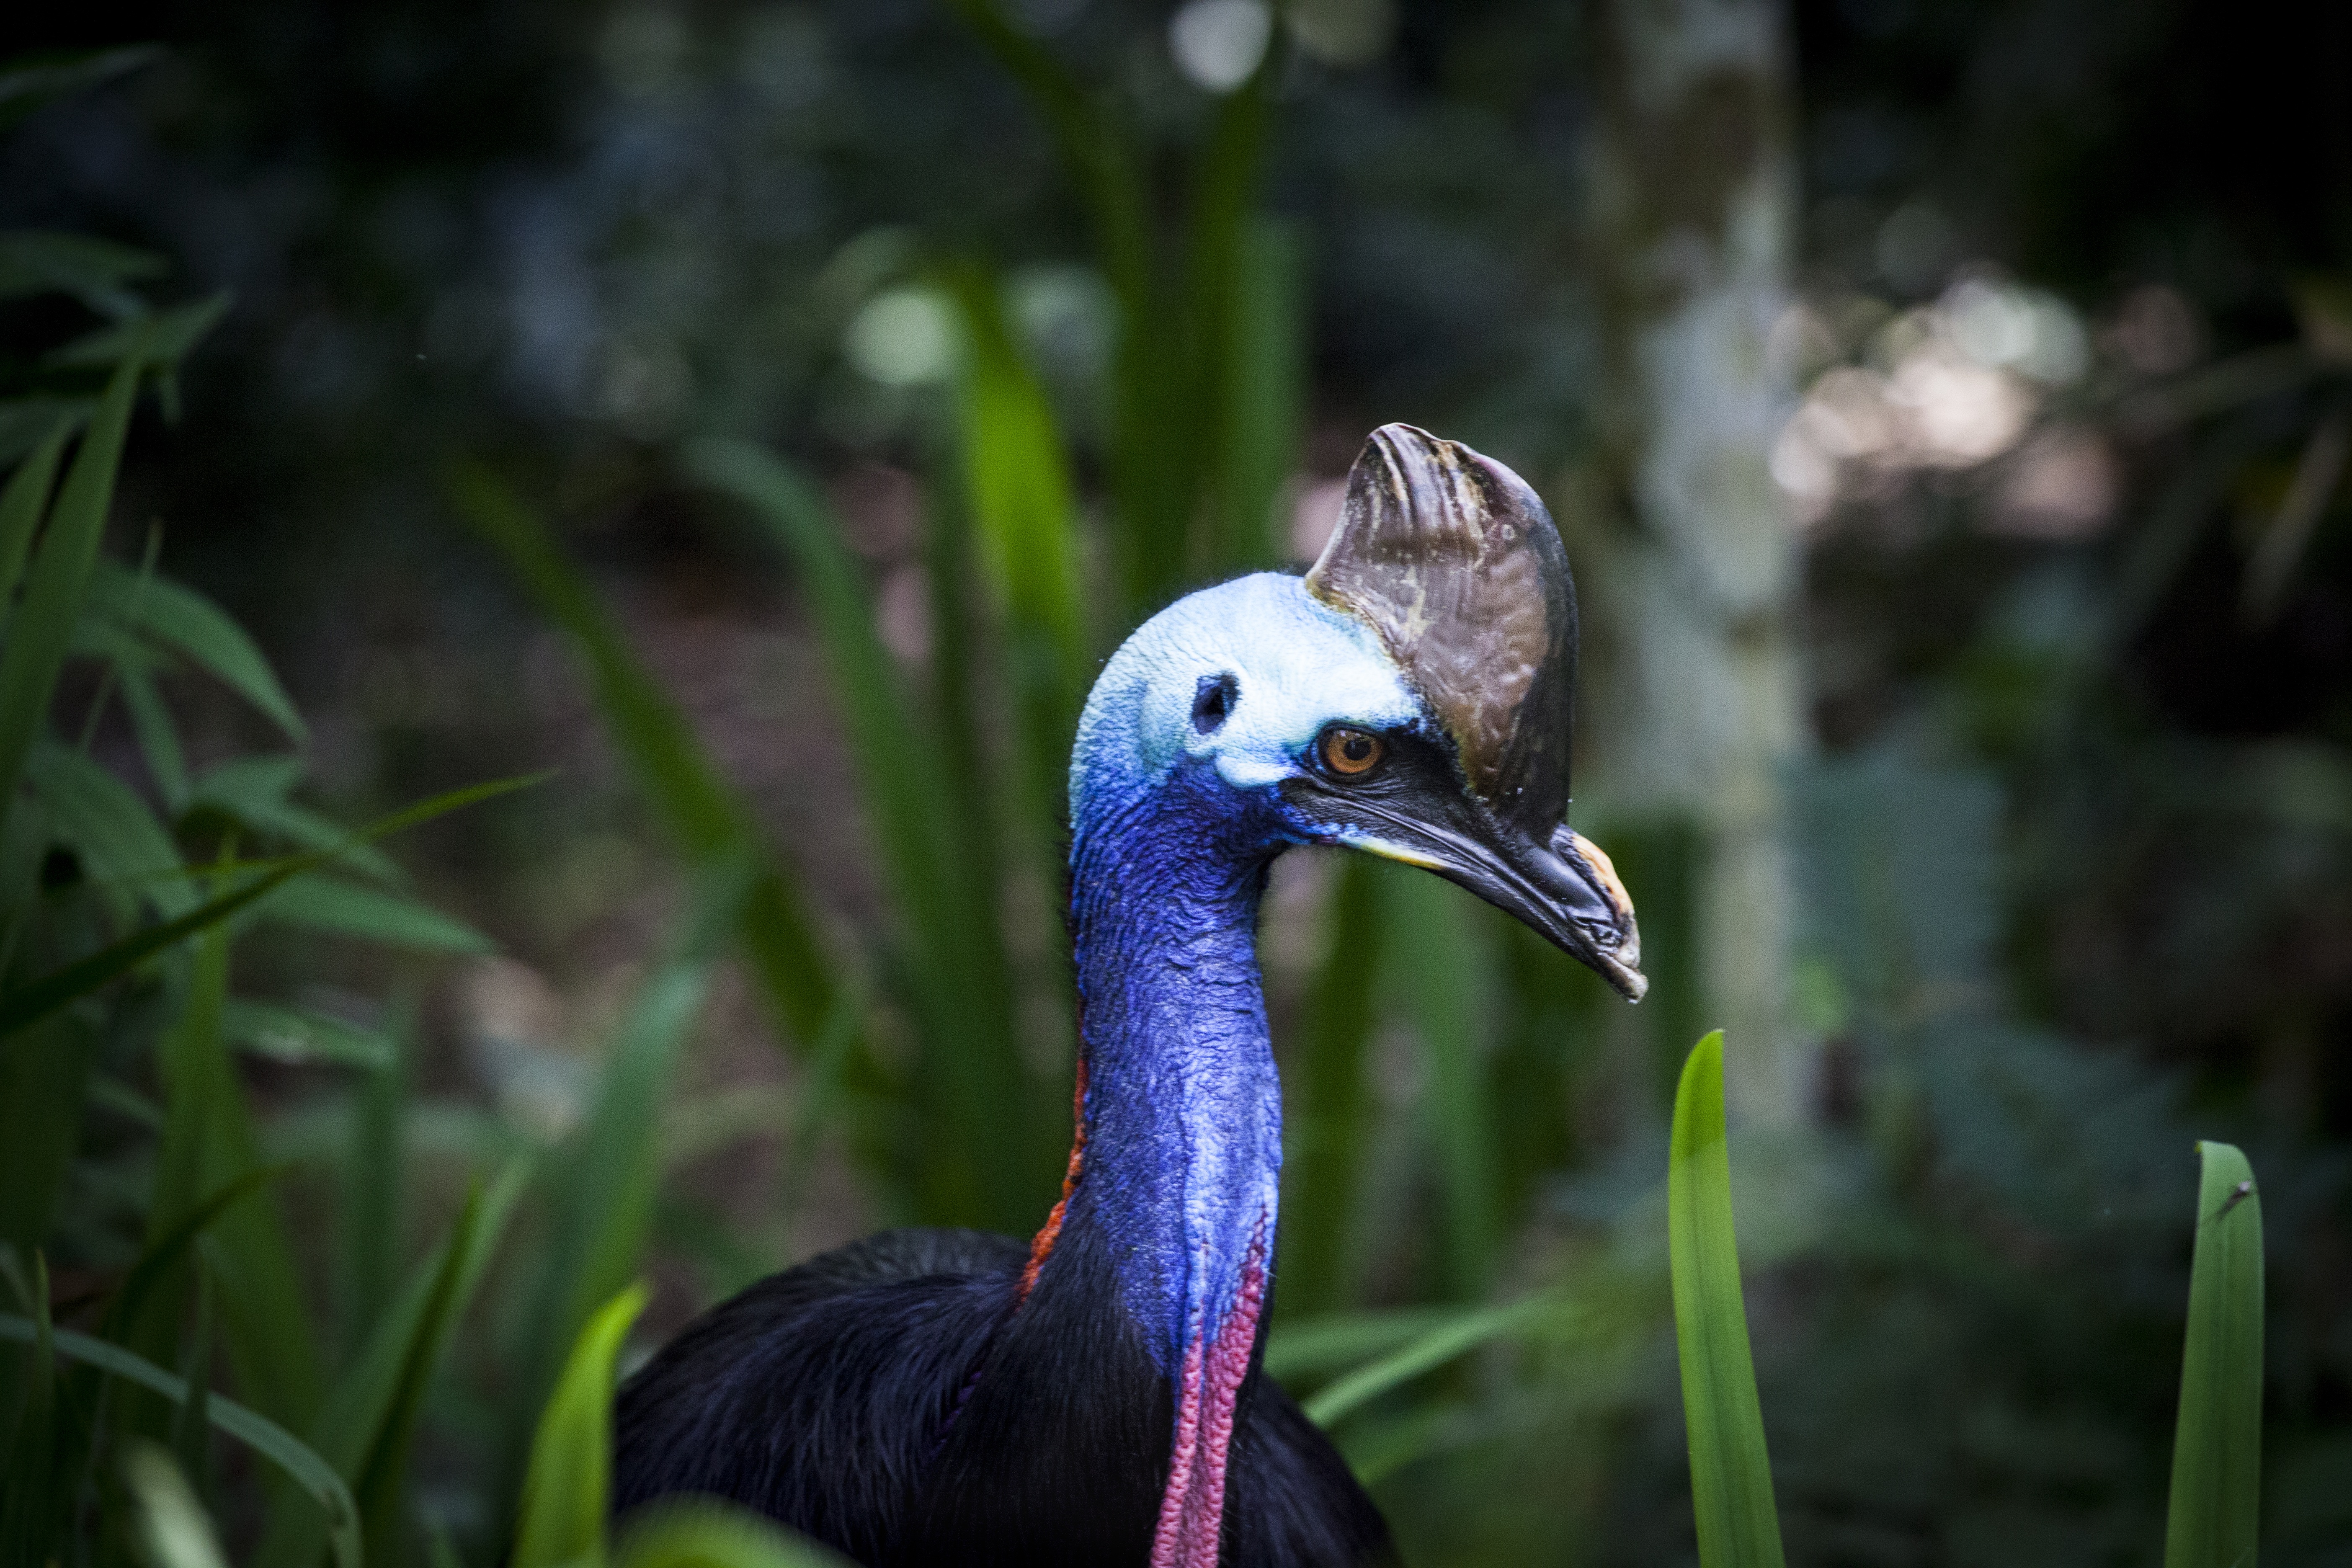
nature, bird, wildlife, bouquet, green, beak, ostrich, close, fauna, vertebrate, water bird, flightless bird, cassowary